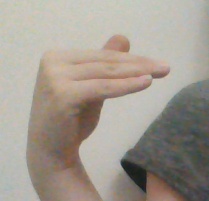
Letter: khaa